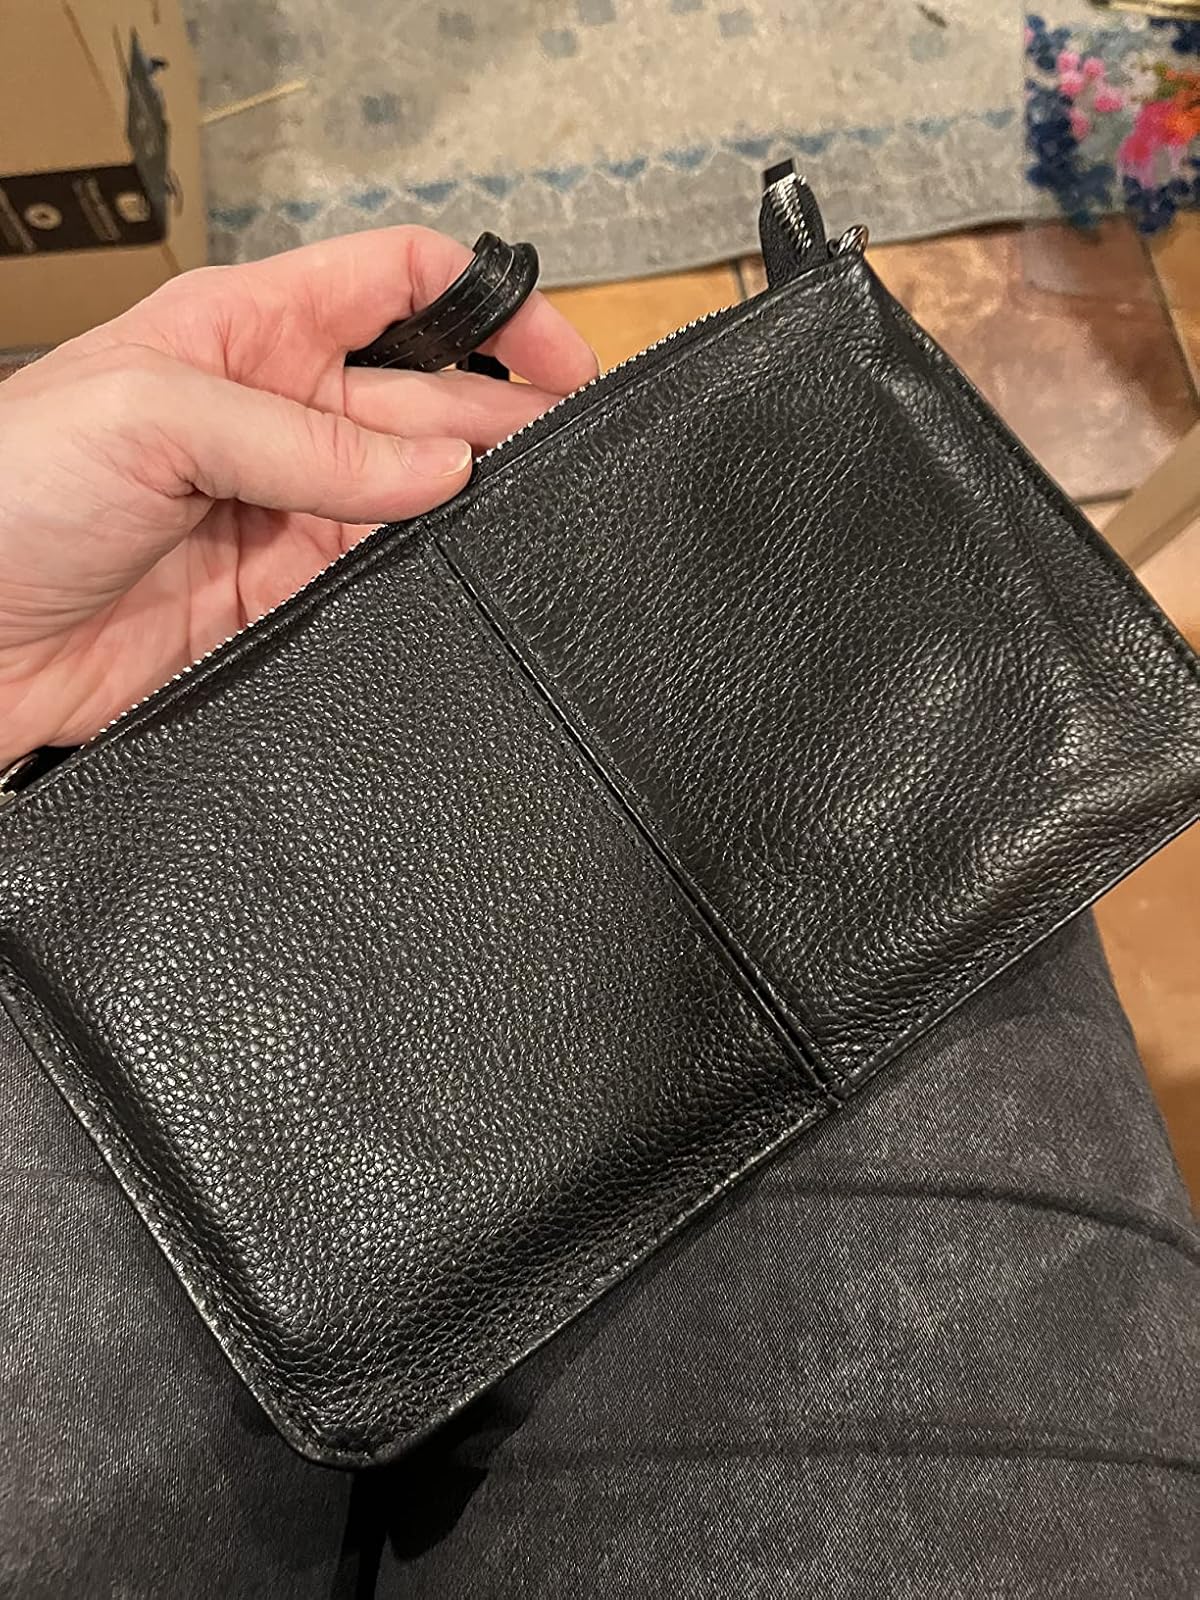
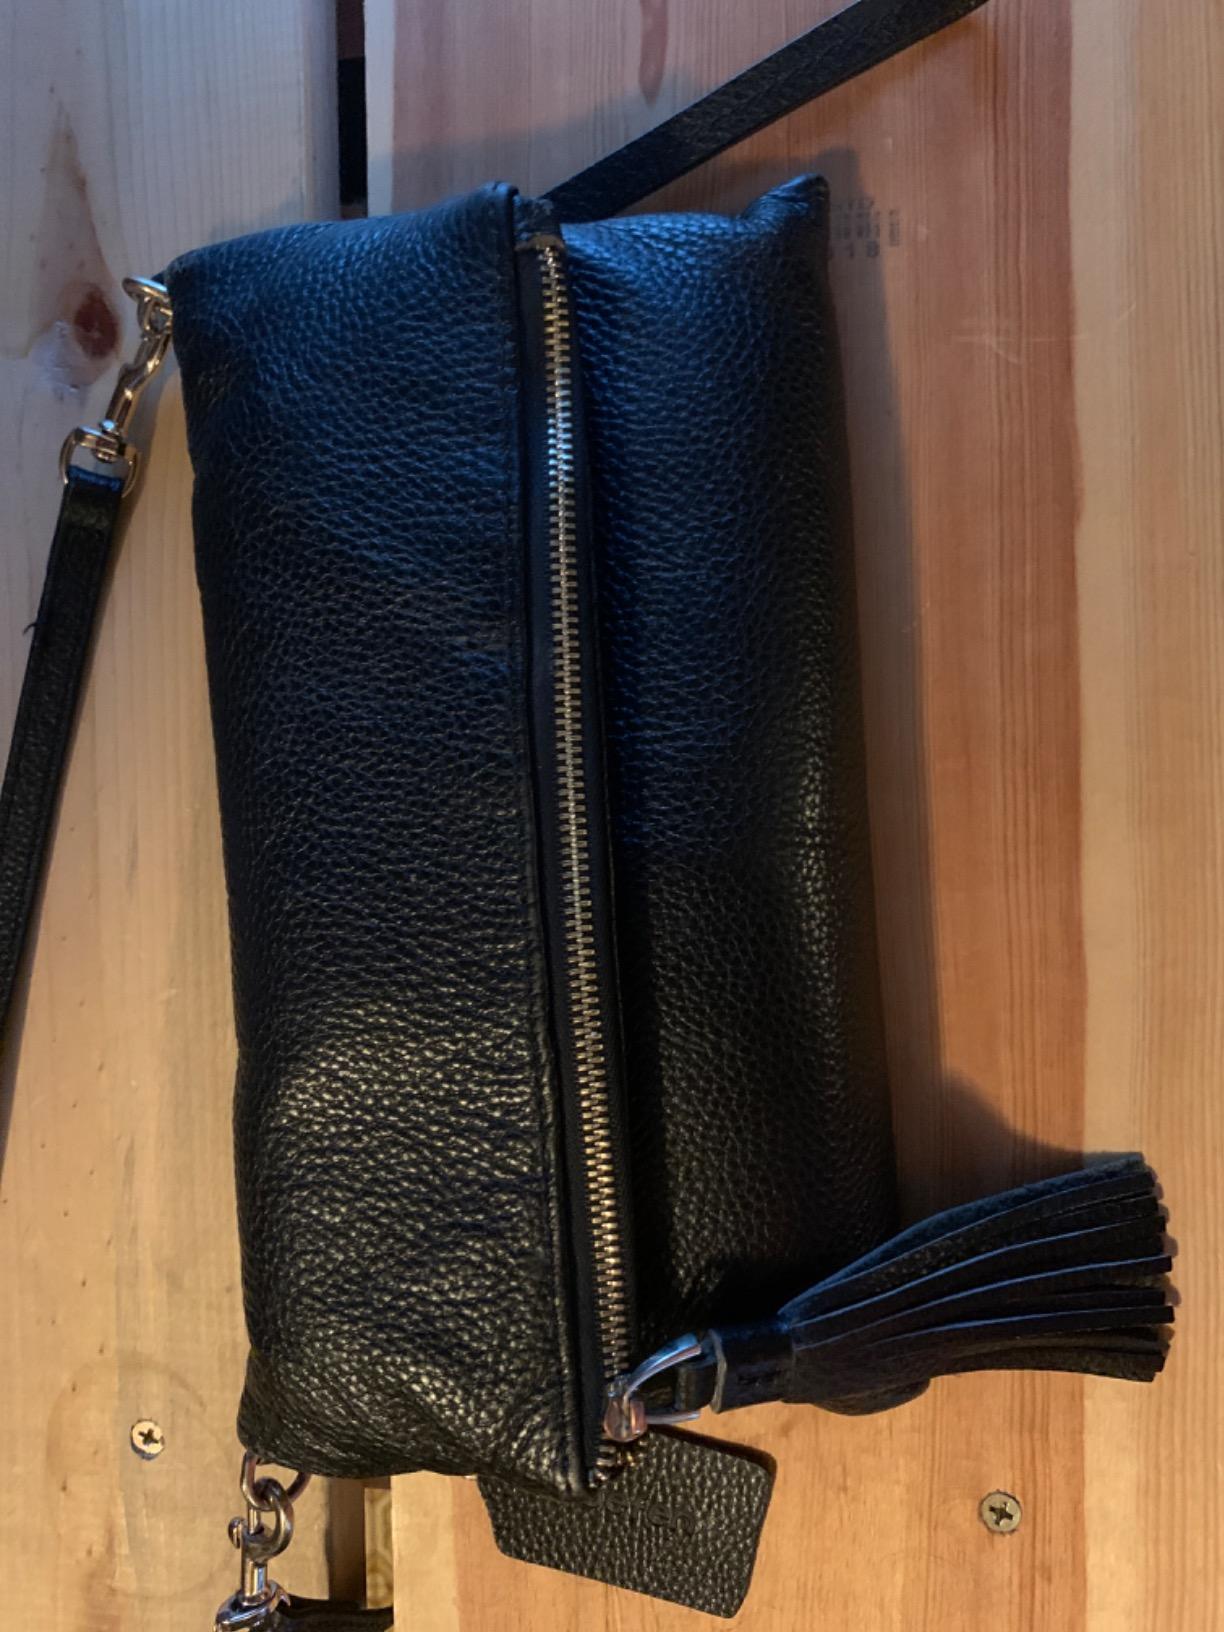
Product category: accessories_handbag
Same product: yes